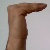
The image shows a hand gesture representing a space in Indian Sign Language.